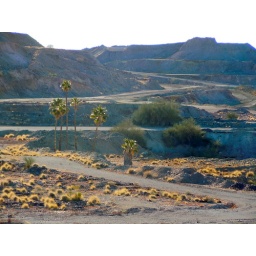
Those palm trees mark a spot near where Mary Ann's house once stood in Ajo's Mexican Town.